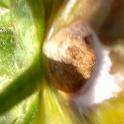
Crop: Tomato
Condition: helicoverpa-armigera-p